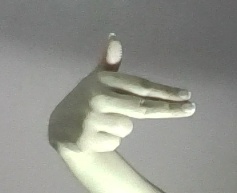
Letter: ghain